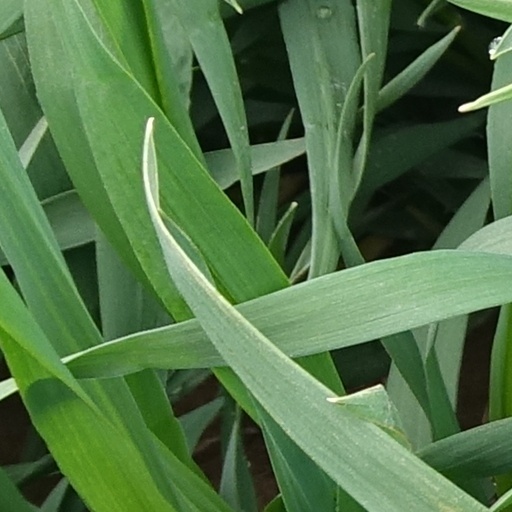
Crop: wheat